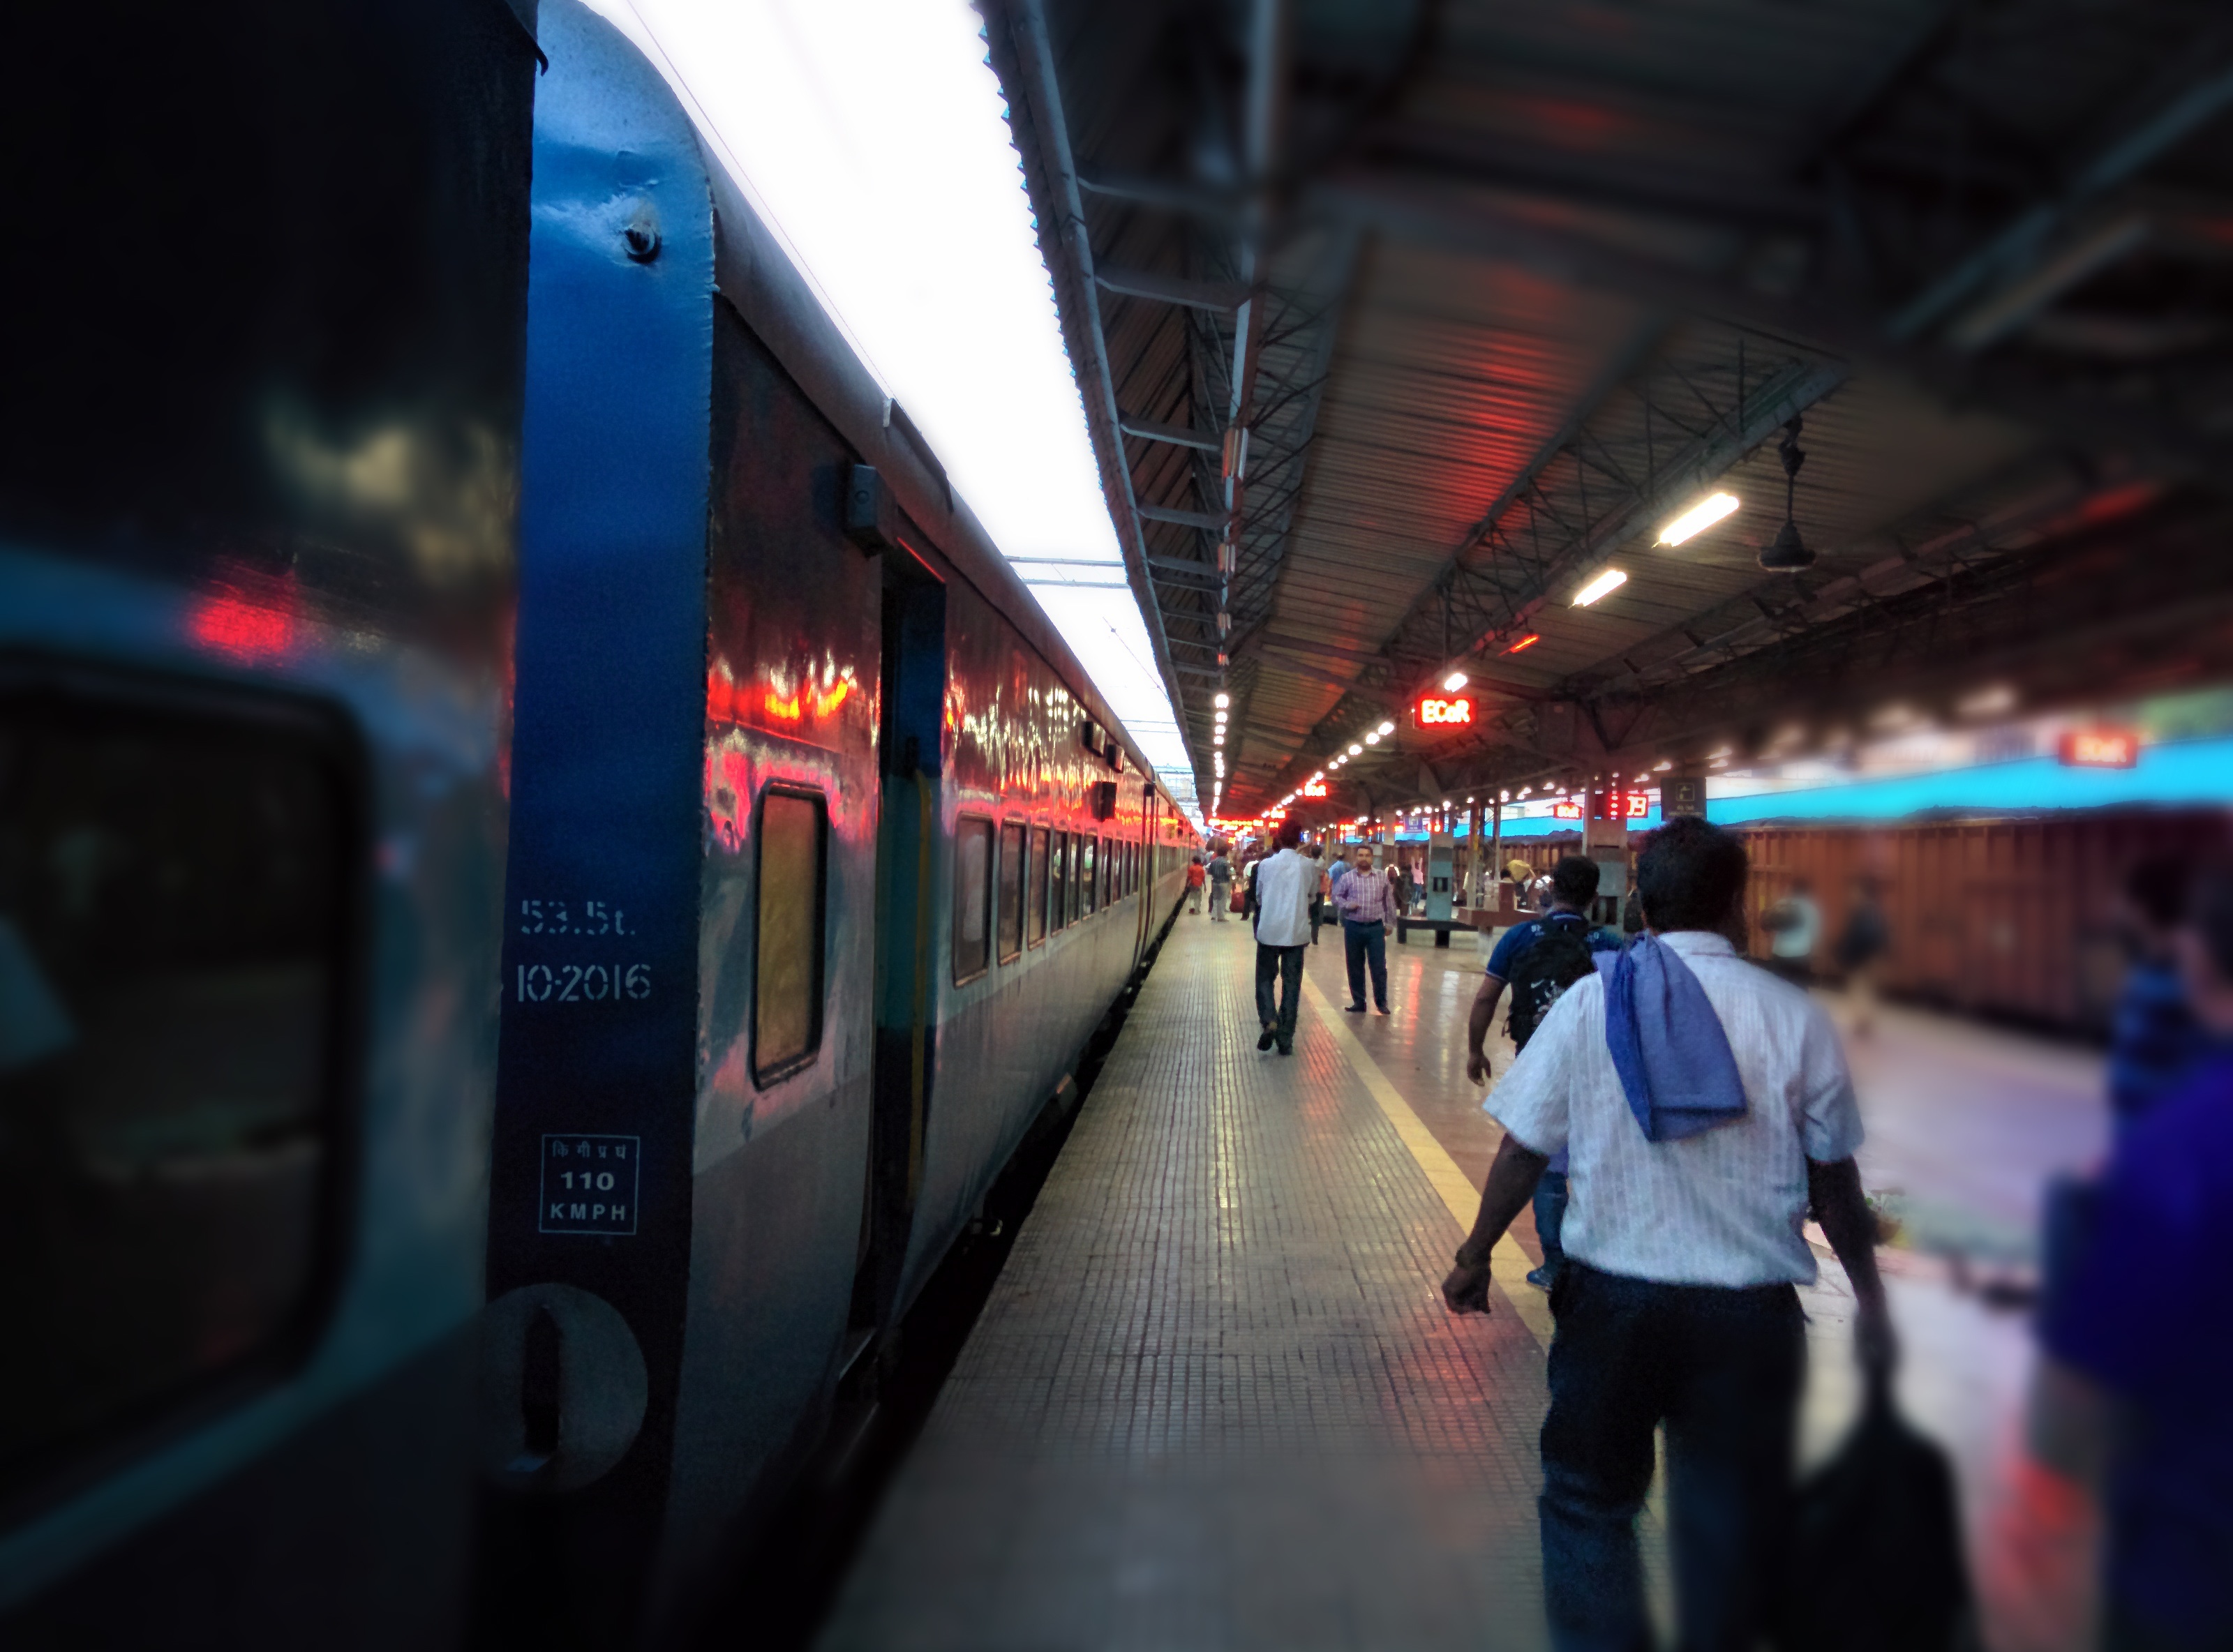
night, train, transport, vehicle, train station, public transport, passenger, metropolitan area, rapid transit